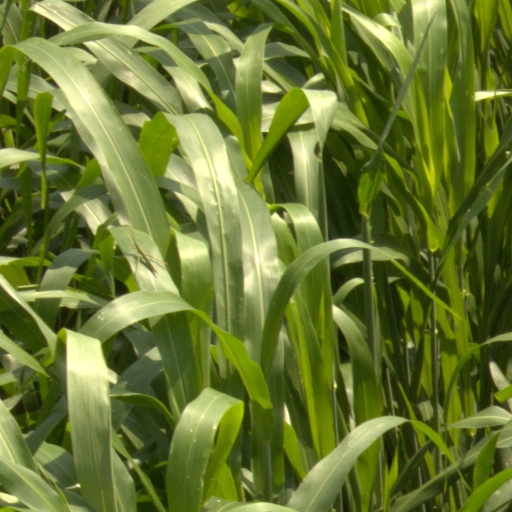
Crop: sorghum